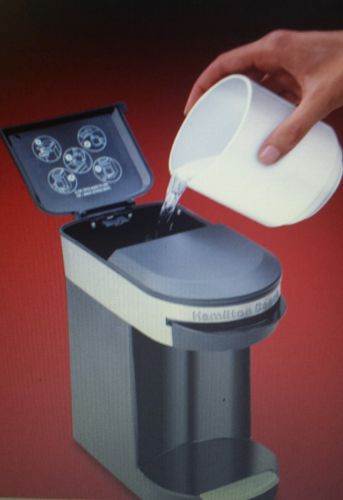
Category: coffee maker